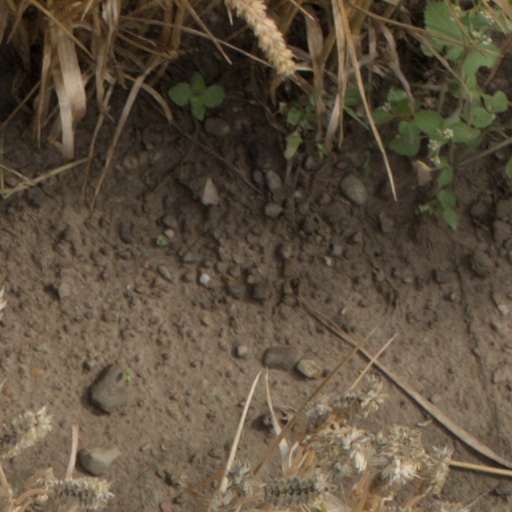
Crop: wheat